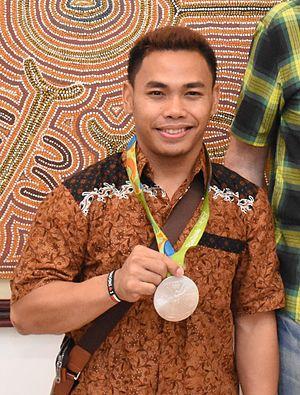
Eko Yuli Irawan est un haltérophile indonésien né le 24 juillet 1989 dans la kota de Metro.